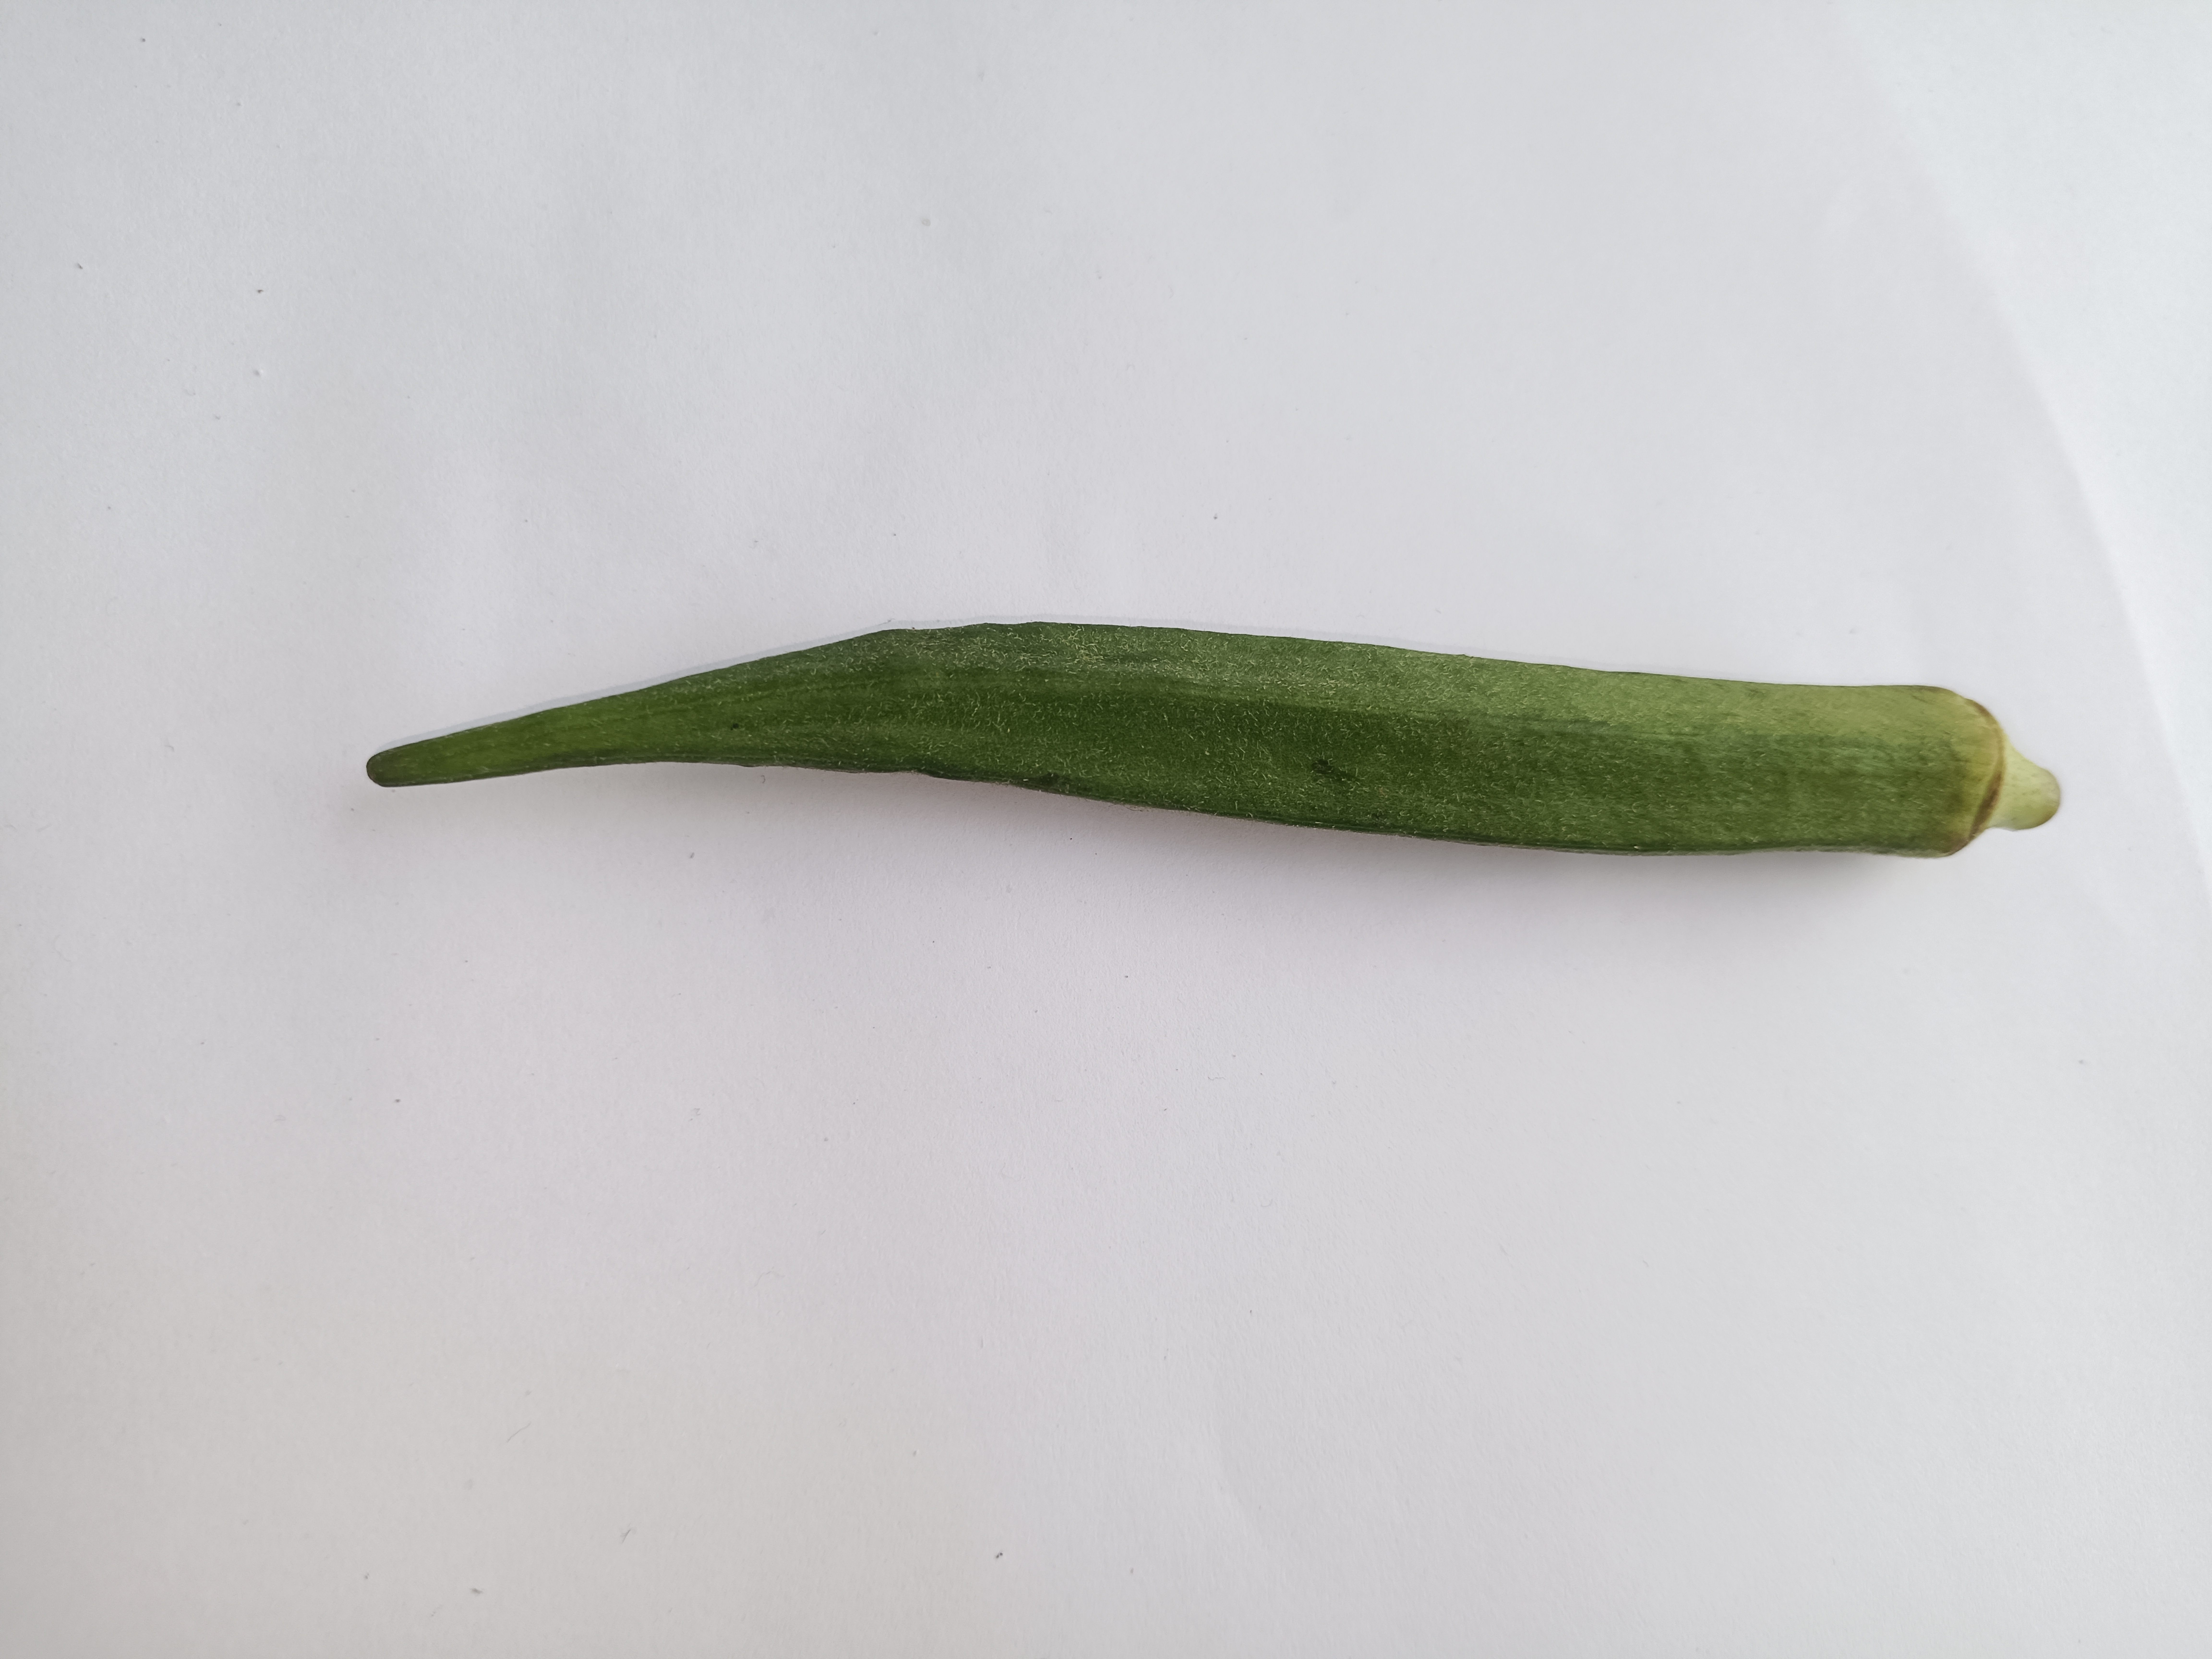
Label: Abelmoschus esculentus